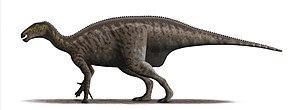
Iguanodontidae, les iguanodontidés, forment une famille de dinosaures ornithischiens ornithopodes de l'infra-ordre des Iguanodontia ou « iguanodontes », à laquelle appartiennent les genres Iguanodon, Mantellisaurus, Ouranosaurus ou davantage selon les classifications.
Mantellisaurus est un genre éteint de dinosaures de l'ordre des ornithischiens, c'est-à-dire des dinosaures caractérisés par un bassin semblable à celui d'un oiseau. Mantellisaurus a vécu en Europe durant la première moitié du Crétacé inférieur, soit il y a environ entre 145 et 122 Ma.